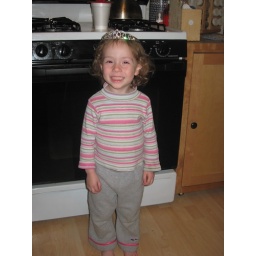
Tiara girl in Deb's kitchen